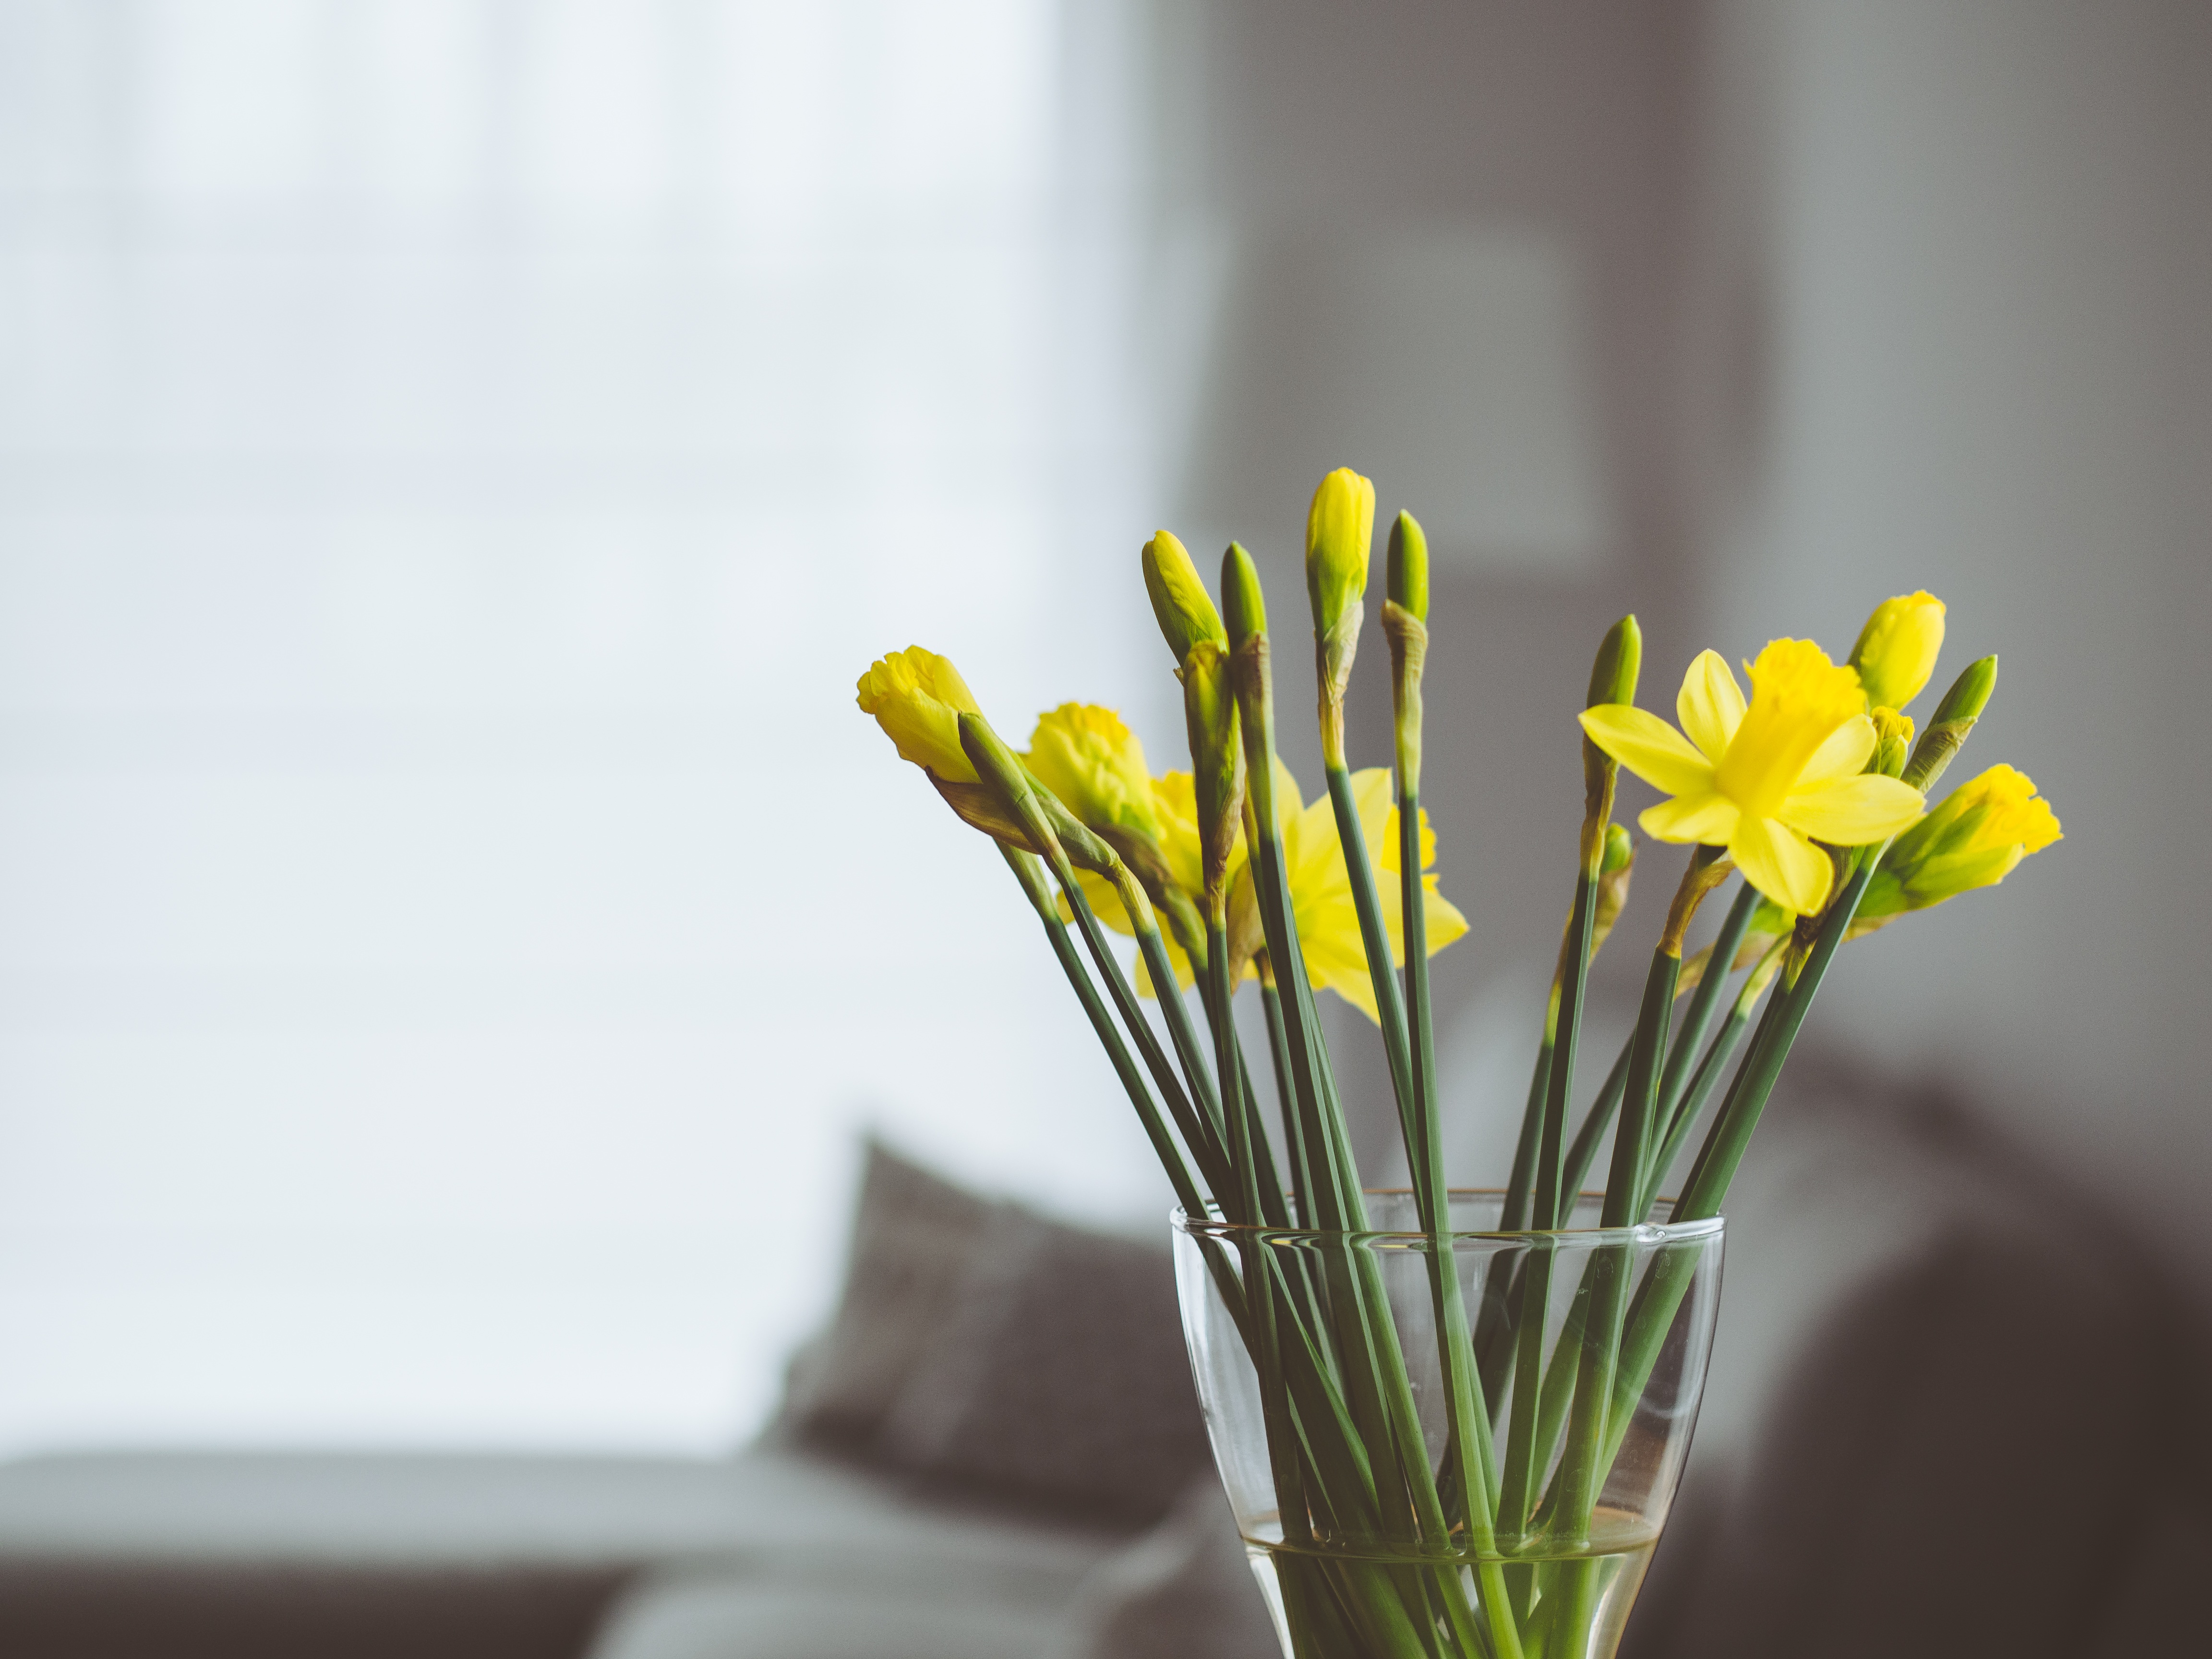
table, nature, blossom, plant, bunch, leaf, flower, petal, bloom, interior, home, floral, bouquet, vase, decoration, spring, green, natural, fresh, romantic, botany, colorful, yellow, decor, flora, season, life, flowers, close up, design, bright, smell, day, floristry, macro photography, flowering plant, flower bouquet, floral design, grass family, plant stem, land plant, flower arranging